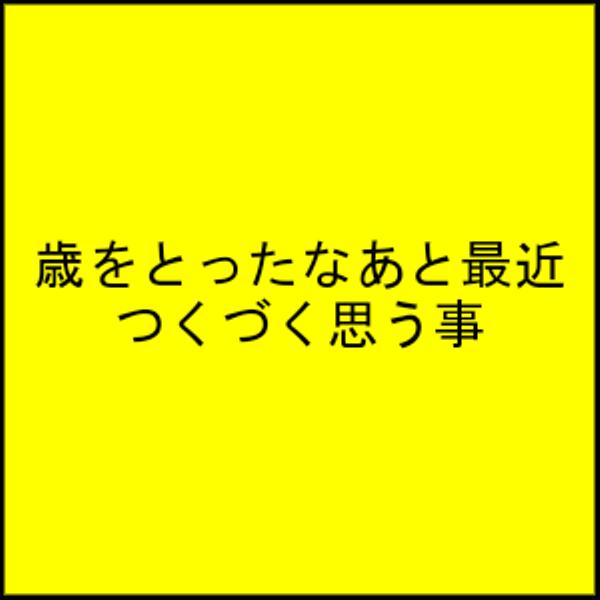
回答: ボケることが多くなった